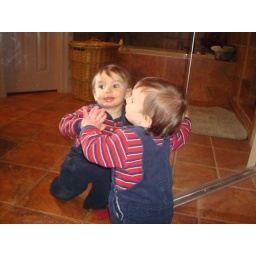
the boy in the mirror 001